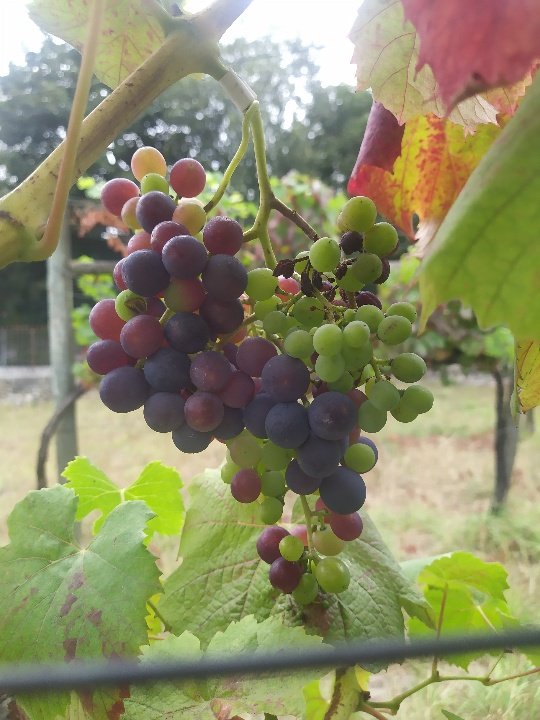
Berries visible: 83
Grape clusters: 1